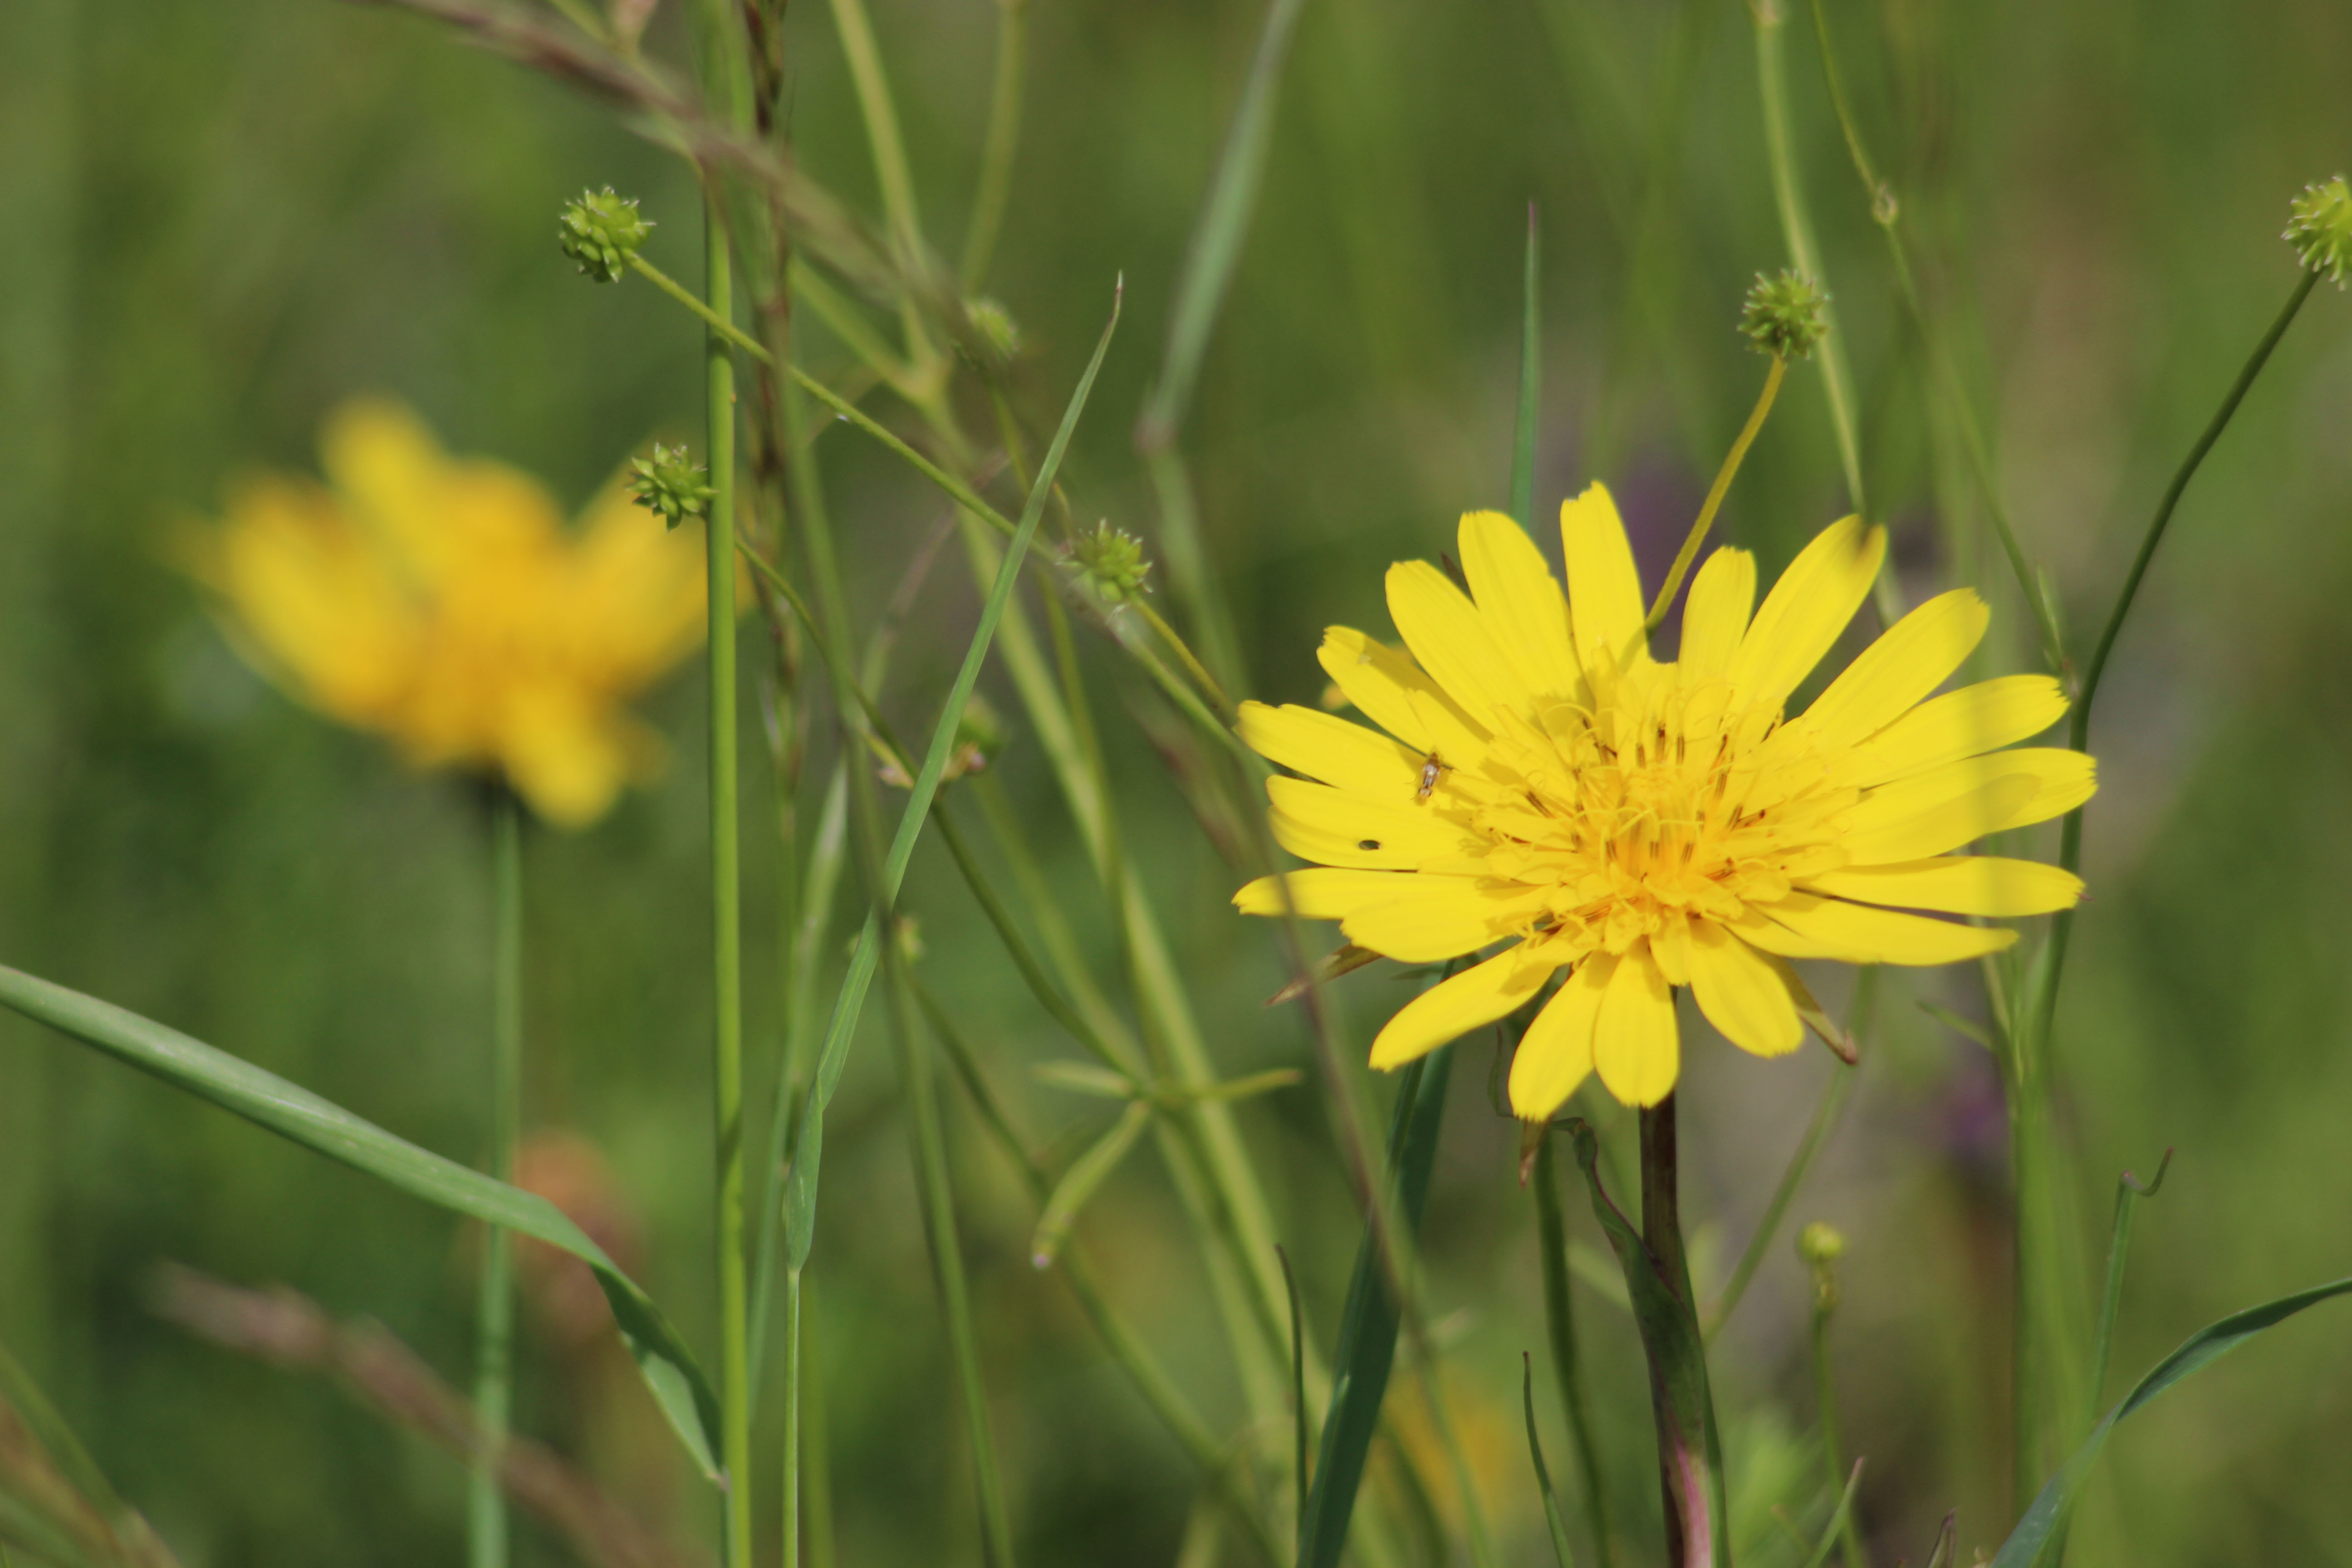
yellow, flowers, flower, flowering plant, plant, flatweed, Crepis paludosa, hawkweed, wildflower, petal, grass, Forb, daisy family, meadow, sow thistles, annual plant, herbaceous plant, prairie, perennial plant